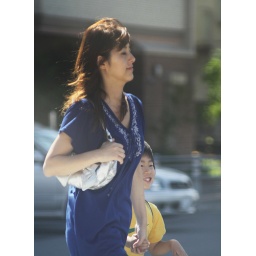
Japanese Mom walking hand in hand with her son